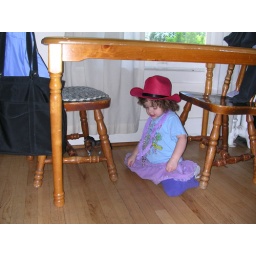
Cowgirl in her new red hat